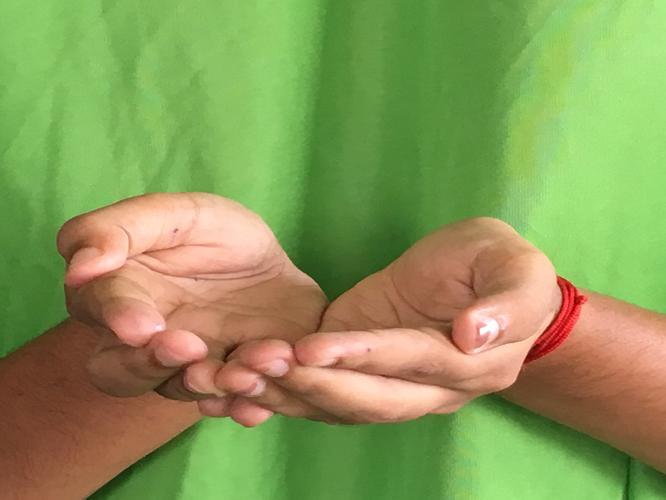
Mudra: Pushpaputa
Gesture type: double_hand